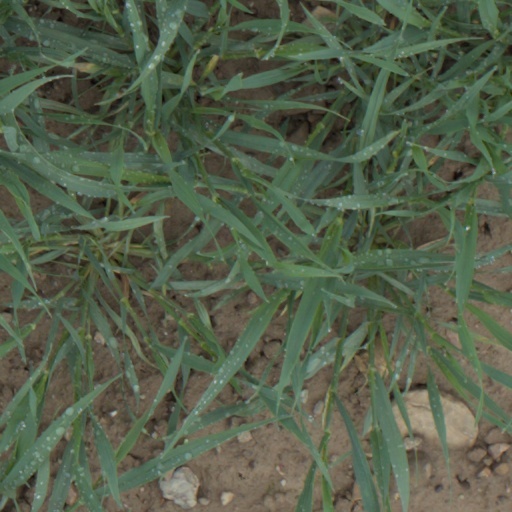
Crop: wheat